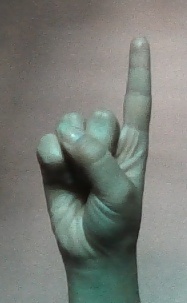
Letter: bb